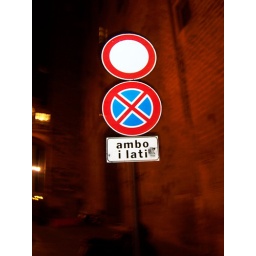
street sign in rome.